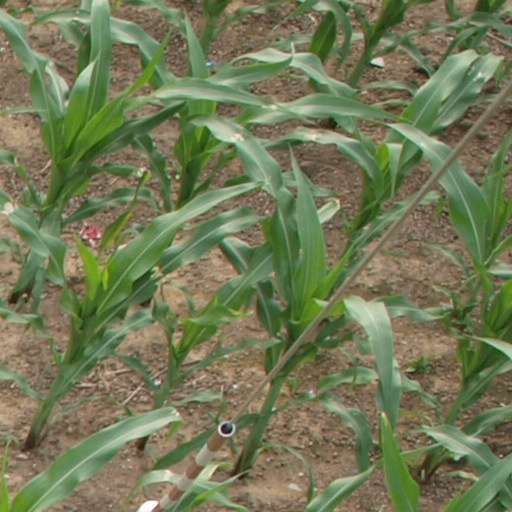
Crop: maize; corn